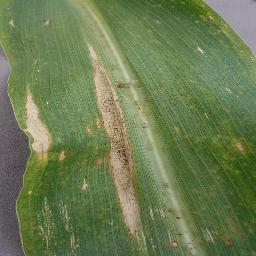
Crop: corn
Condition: (maize)_northern_blight